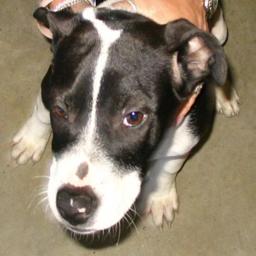
Animal: dogs